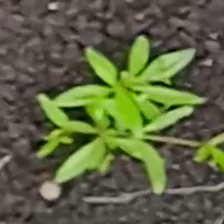
Weed species: Graceful_Sandmart_(Euphorbia hypericifolia)